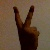
The image shows a hand gesture representing the number 2 in Indian Sign Language.